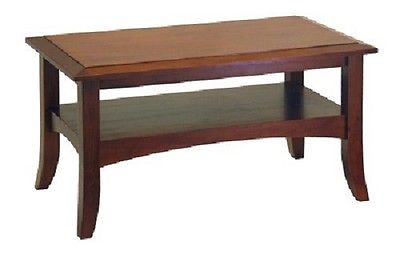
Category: table